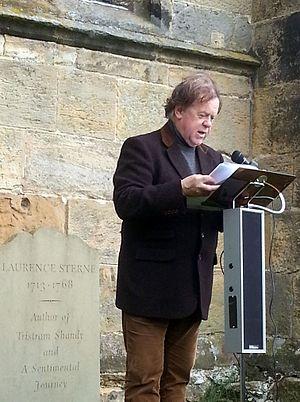
Cette liste comprend une partie des élèves diplômés de la Royal Academy of Dramatic Art.